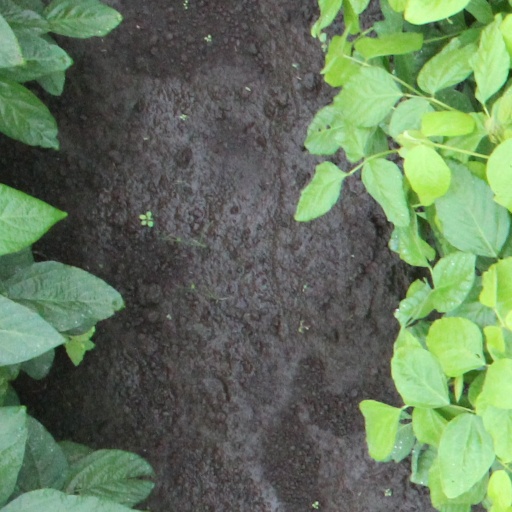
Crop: soybean